SWIV 3D

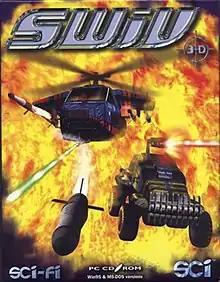

SWIV 3D (also known as SWIV 3D Assault) is a 3D video game remake of "SWIV" developed and published by Sales Curve Interactive in 1996. It is the last game in the "Silkworm"/"SWIV" series and the only game of the series to use a voxel-based 3D engine.